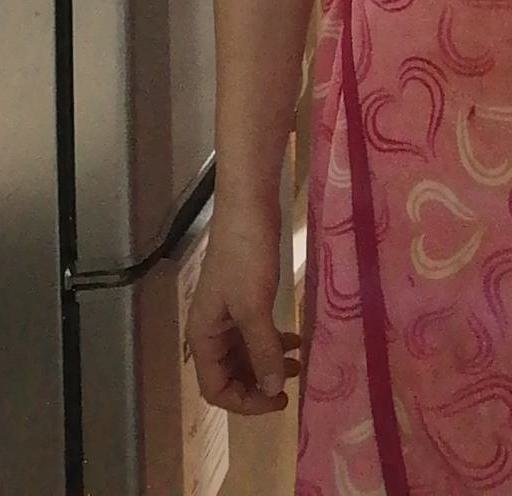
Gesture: no_gesture